History of Europe

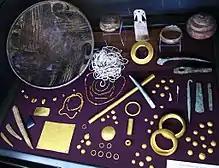

Around this time, in the 5th millennium BC the Varna culture evolved. In 4700 – 4200 BC, the Solnitsata town, believed to be the oldest prehistoric town in Europe, flourished.